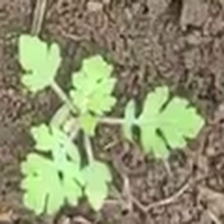
Weed species: Gajar_gavat_(Parthenium hysterophorus)